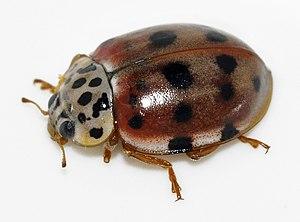
Erik Pontoppidan, né le 24 août 1698 à Århus et mort le 20 décembre 1764 à Bergen, est un théologien et un érudit danois au savoir encyclopédique. Si l’essentiel de son œuvre est théologique, il publie de nombreux travaux dans différents domaines : la zoologie où il décrit plusieurs espèces nouvelles, la géographie et la topographie, où il publie le premier atlas du Danemark et de la Norvège, l'histoire et l'ethnographie. Il est évêque luthérien de Bjørgvin-Bergen, de 1747 à 1757. Son influence dans le domaine religieux, qui va dans le sens du piétisme, est significative à son époque au Danemark, et particulièrement durable en Norvège.